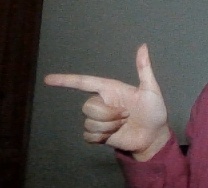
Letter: yaa